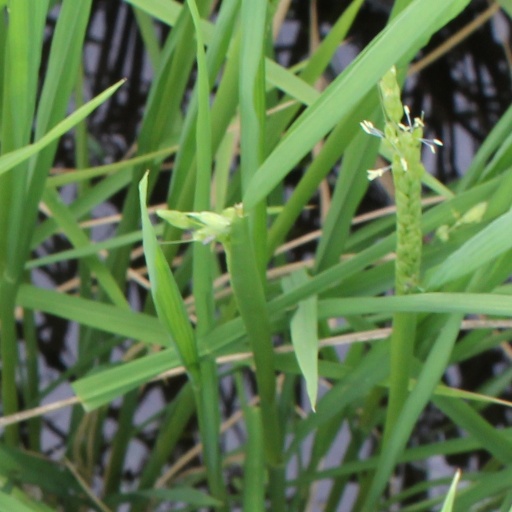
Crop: rice